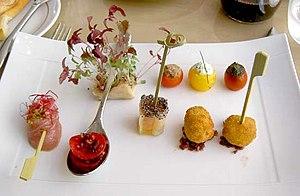
Restaurant SENSING